Pinechas (parashah)

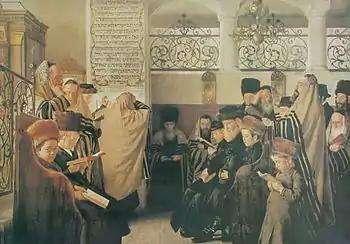
Day of Atonement (painting circa 1900 by Isidor Kaufmann)

Much as Yom Kippur, on the 10th of the month of , Tishrei, precedes the festival of Sukkot, on the 15th of the month of , Tishrei, Exodus 12:3–6 speaks of a period starting on the 10th of the month of , Nisan preparatory to the festival of Passover, on the 15th of the month of , Nisan.